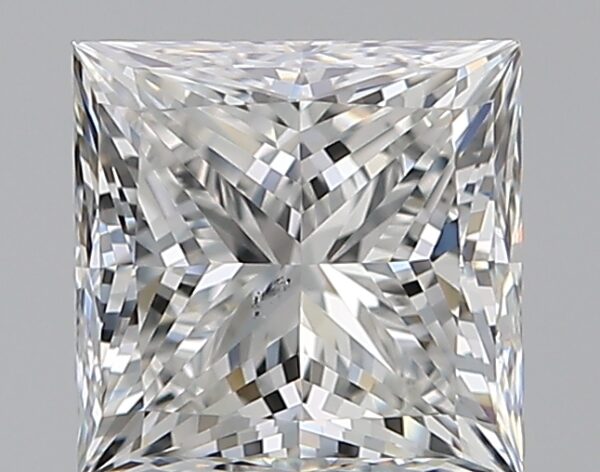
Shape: princess
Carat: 0.86
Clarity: VS2
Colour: F
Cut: EX
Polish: EX
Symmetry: VG
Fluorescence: N
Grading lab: GIA
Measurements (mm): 5.12 x 5.07 x 3.69